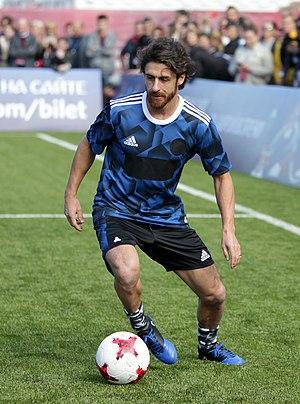
Le Club Atlético River Plate, appelé plus couramment River Plate, est un club de football argentin fondé le 25 mai 1901 et basé dans le nord de la ville de Buenos Aires, capitale argentine.